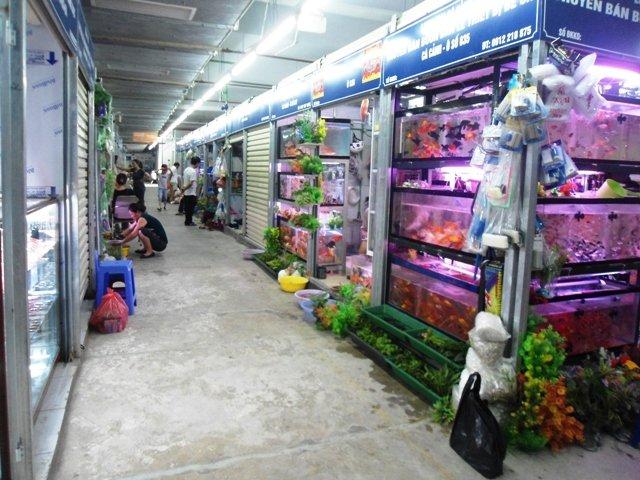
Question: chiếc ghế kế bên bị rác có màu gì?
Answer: chiếc ghế kế bên bị rác có màu xanh dương